Massachusetts House of Representatives' 1st Bristol district

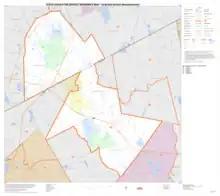
Map of Massachusetts House of Representatives' 1st Bristol district, based on the 2010 United States census.

Massachusetts House of Representatives' 1st Bristol district in the United States is one of 160 legislative districts included in the lower house of the Massachusetts General Court. It covers parts of Bristol County and Norfolk County. Republican Michael Chaisson has represented the district since 2025.